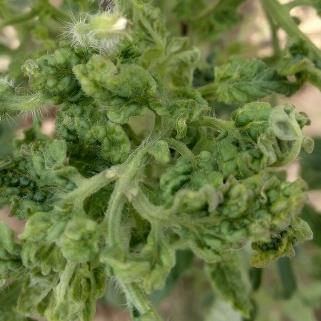
Crop: Tomato
Condition: virosis-d